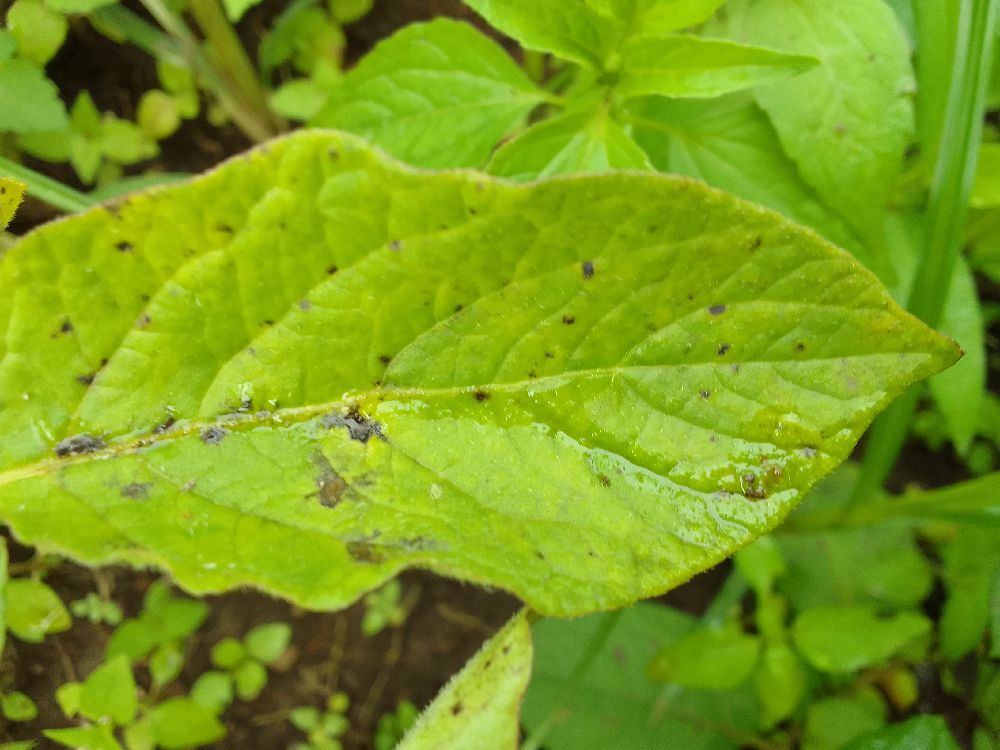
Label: Early blight